John Hervey, 7th Marquess of Bristol

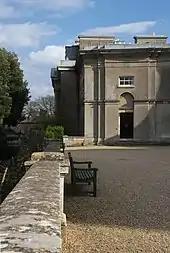
The East Wing of Ickworth House, where the Marquess lived for most of his life

By the early 1990s, friends were concerned about the Marquess's addiction to drugs, particularly since multiple prison sentences had done nothing to alleviate it. He was deported from Australia in April 1990 and charged with drug possession in November 1991 and March 1992. That October, his estate company was liquidated with debts over £650,000. In June 1993, he avoided a jail sentence by being ordered to attend a rehabilitation clinic, but travelled to the South of France instead and was sentenced to 10 months in an open prison, whence he was released after five. He was arrested again in September 1994 for possession.